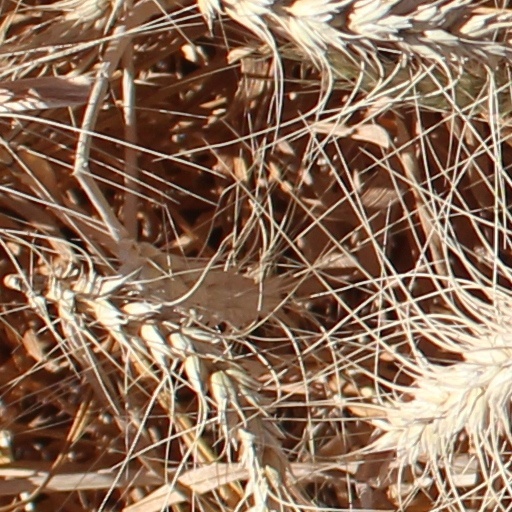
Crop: wheat